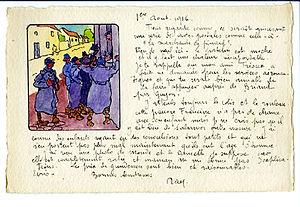
Aquarelle
Le pinard est un qualificatif argotique désignant un vin rouge. Il a comme synonyme « bleu », « bluchet », « brutal », « gingin », « ginglard », « ginglet », « gros qui tache », « jaja », « pichtegorne », « picrate », « picton », « pive », « pivois » ou « rouquin ». Mais contrairement à ces autres mots d'argot, il a une histoire liée à la Première Guerre mondiale où il fut le vin des poilus qui lui donnèrent son heure de gloire en le désignant comme « saint Pinard » ou « père Pinard ».